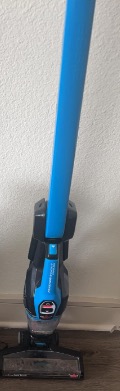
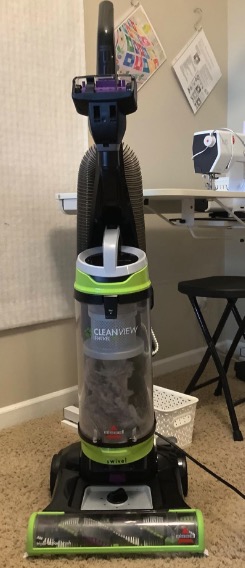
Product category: items_vacuum
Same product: no